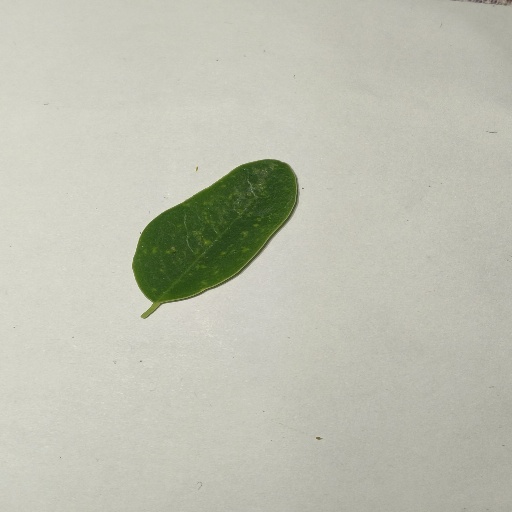
Species: Sojina
Leaf condition: Healthy Leaf